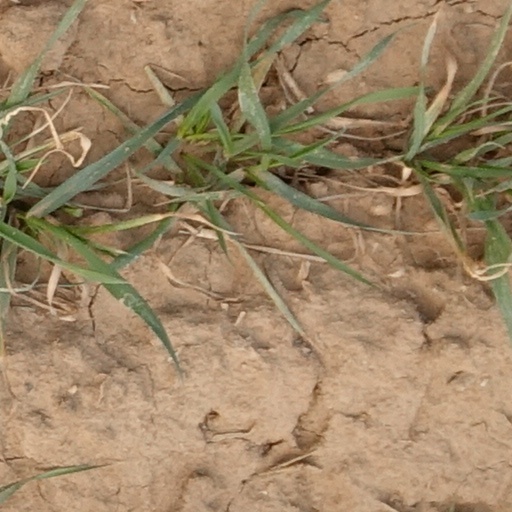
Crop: wheat